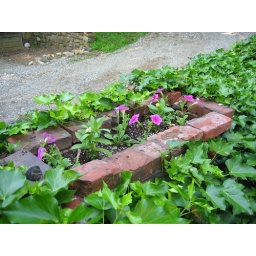
flowers in the wall